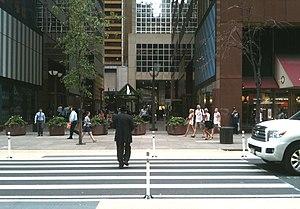
La Sixth and a Half Avenue est une avenue piétonière de Manhattan à New York, située entre la 51ᵉ et la 57ᵉ Rue, à mi-chemin entre la Sixième et la Septième Avenue.